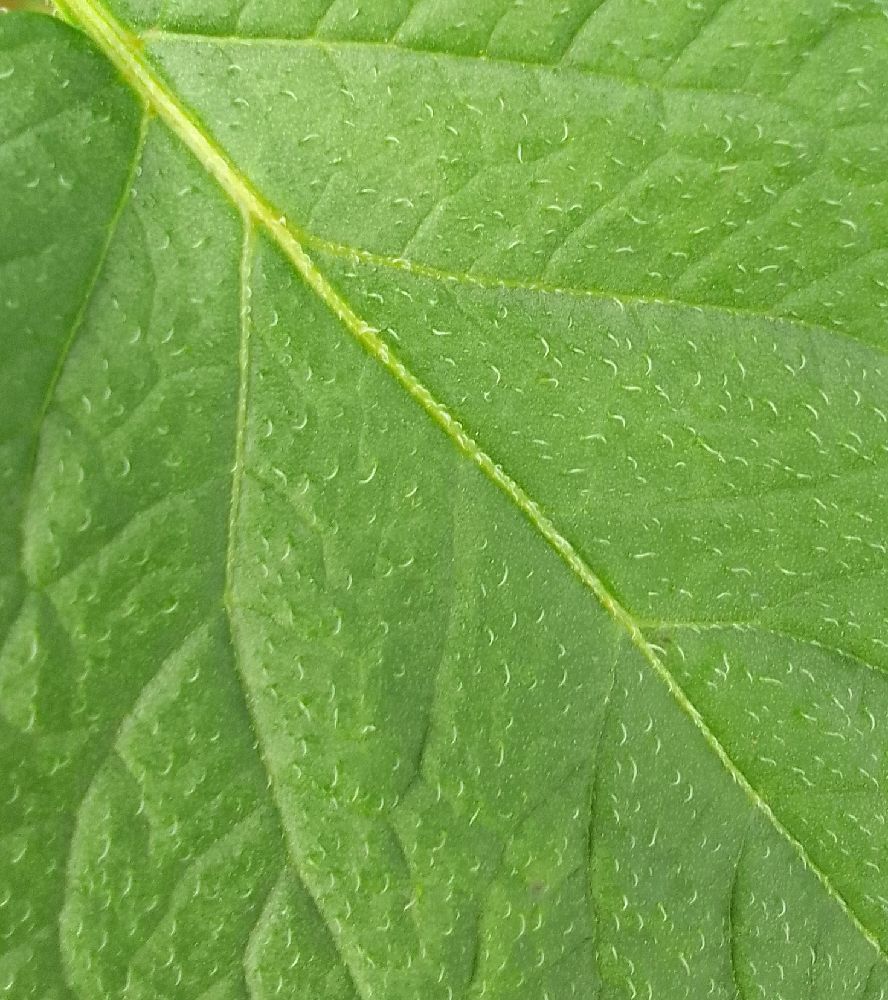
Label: Healthy